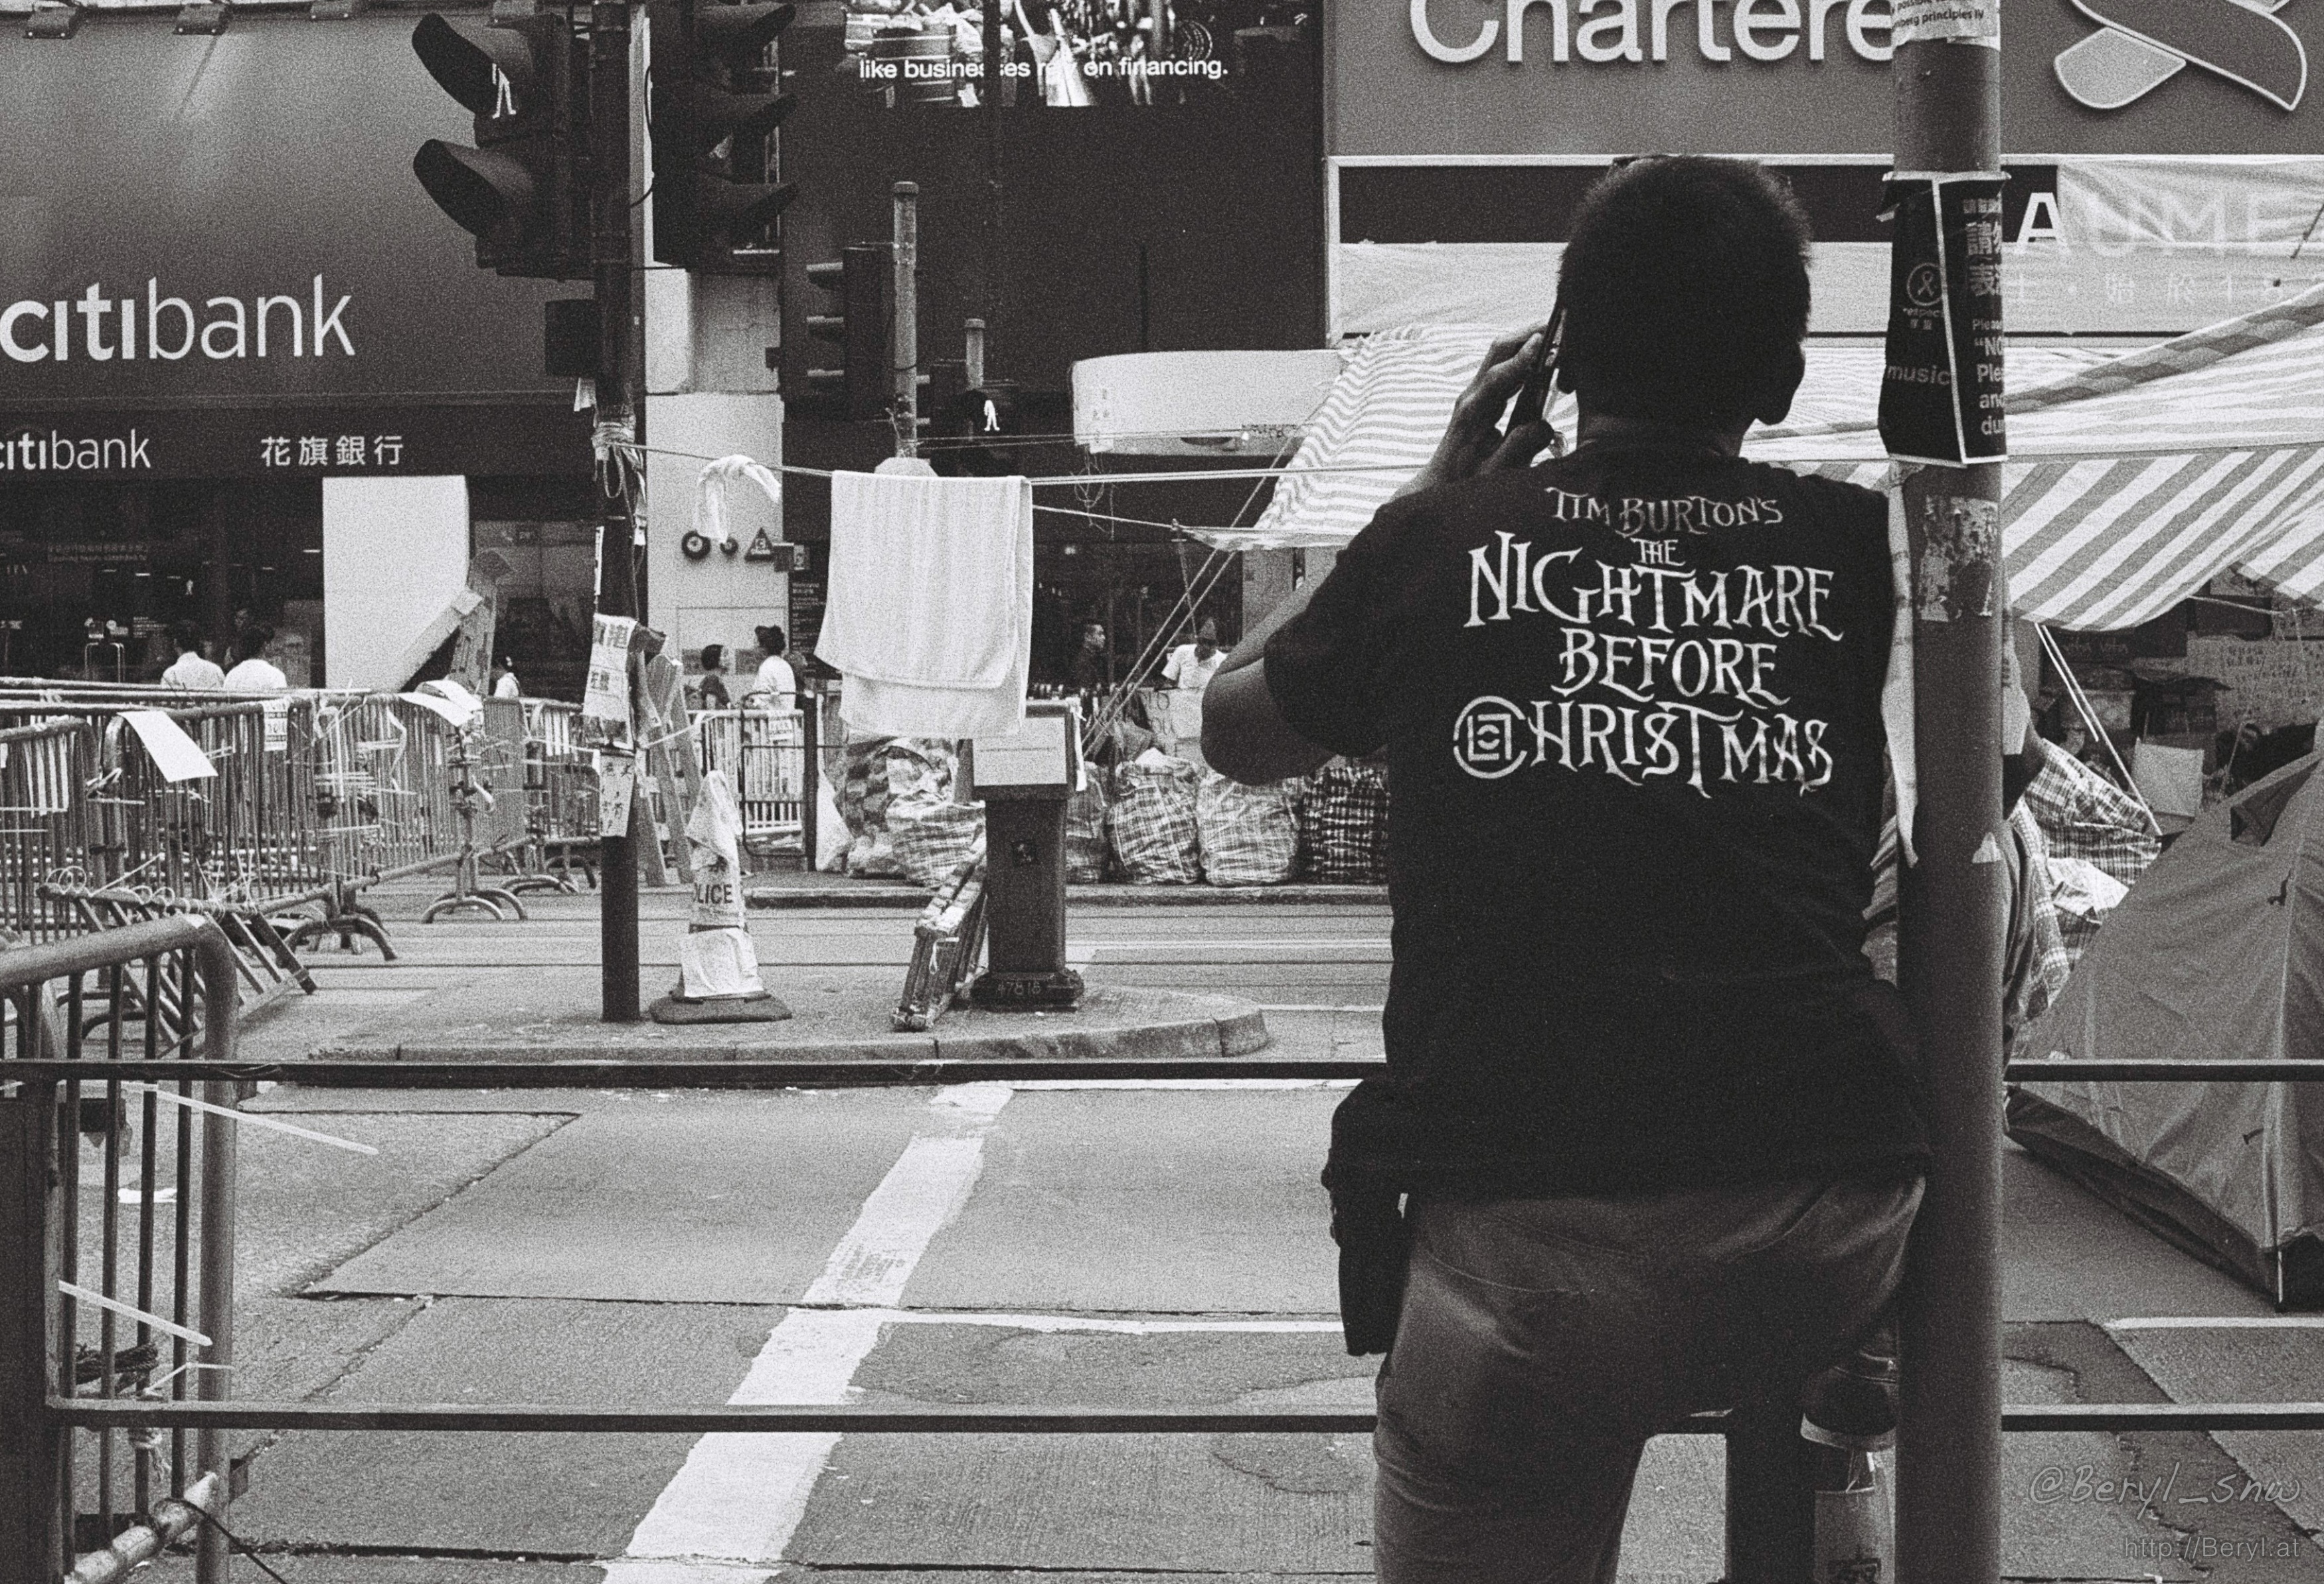
black and white, people, road, white, street, city, urban, film, black, monochrome, sunny, 2014, 50mm, hk, infrastructure, yashica, photograph, snapshot, kodak, hongkong, documentary, tmax, tmax400, electro35, protest, journalism, monochrome photography